Washington Mutual

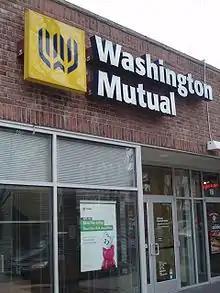
A WaMu office in Naperville, Illinois

WaMu was incorporated as the Washington National Building Loan and Investment Association on September 25, 1889, after the Great Seattle Fire destroyed 120 acres (49 ha) of the central business district of Seattle. The newly formed company made its first home mortgage loan on the West Coast on February 10, 1890. It changed its name to Washington Savings and Loan Association on June 25, 1908. By September 12, 1917, it was operating under the name Washington Mutual Savings Bank. The company purchased its first company, the financially distressed Continental Mutual Savings Bank, on July 25, 1930. Its marketing slogan for much of its history was "The Friend of the Family".